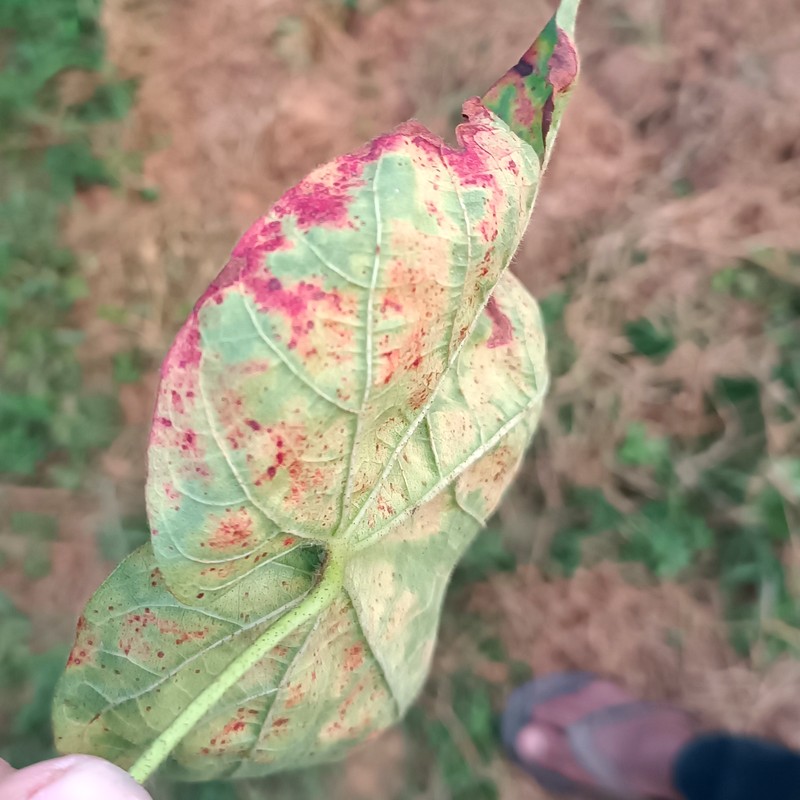
Label: Leaf Redding